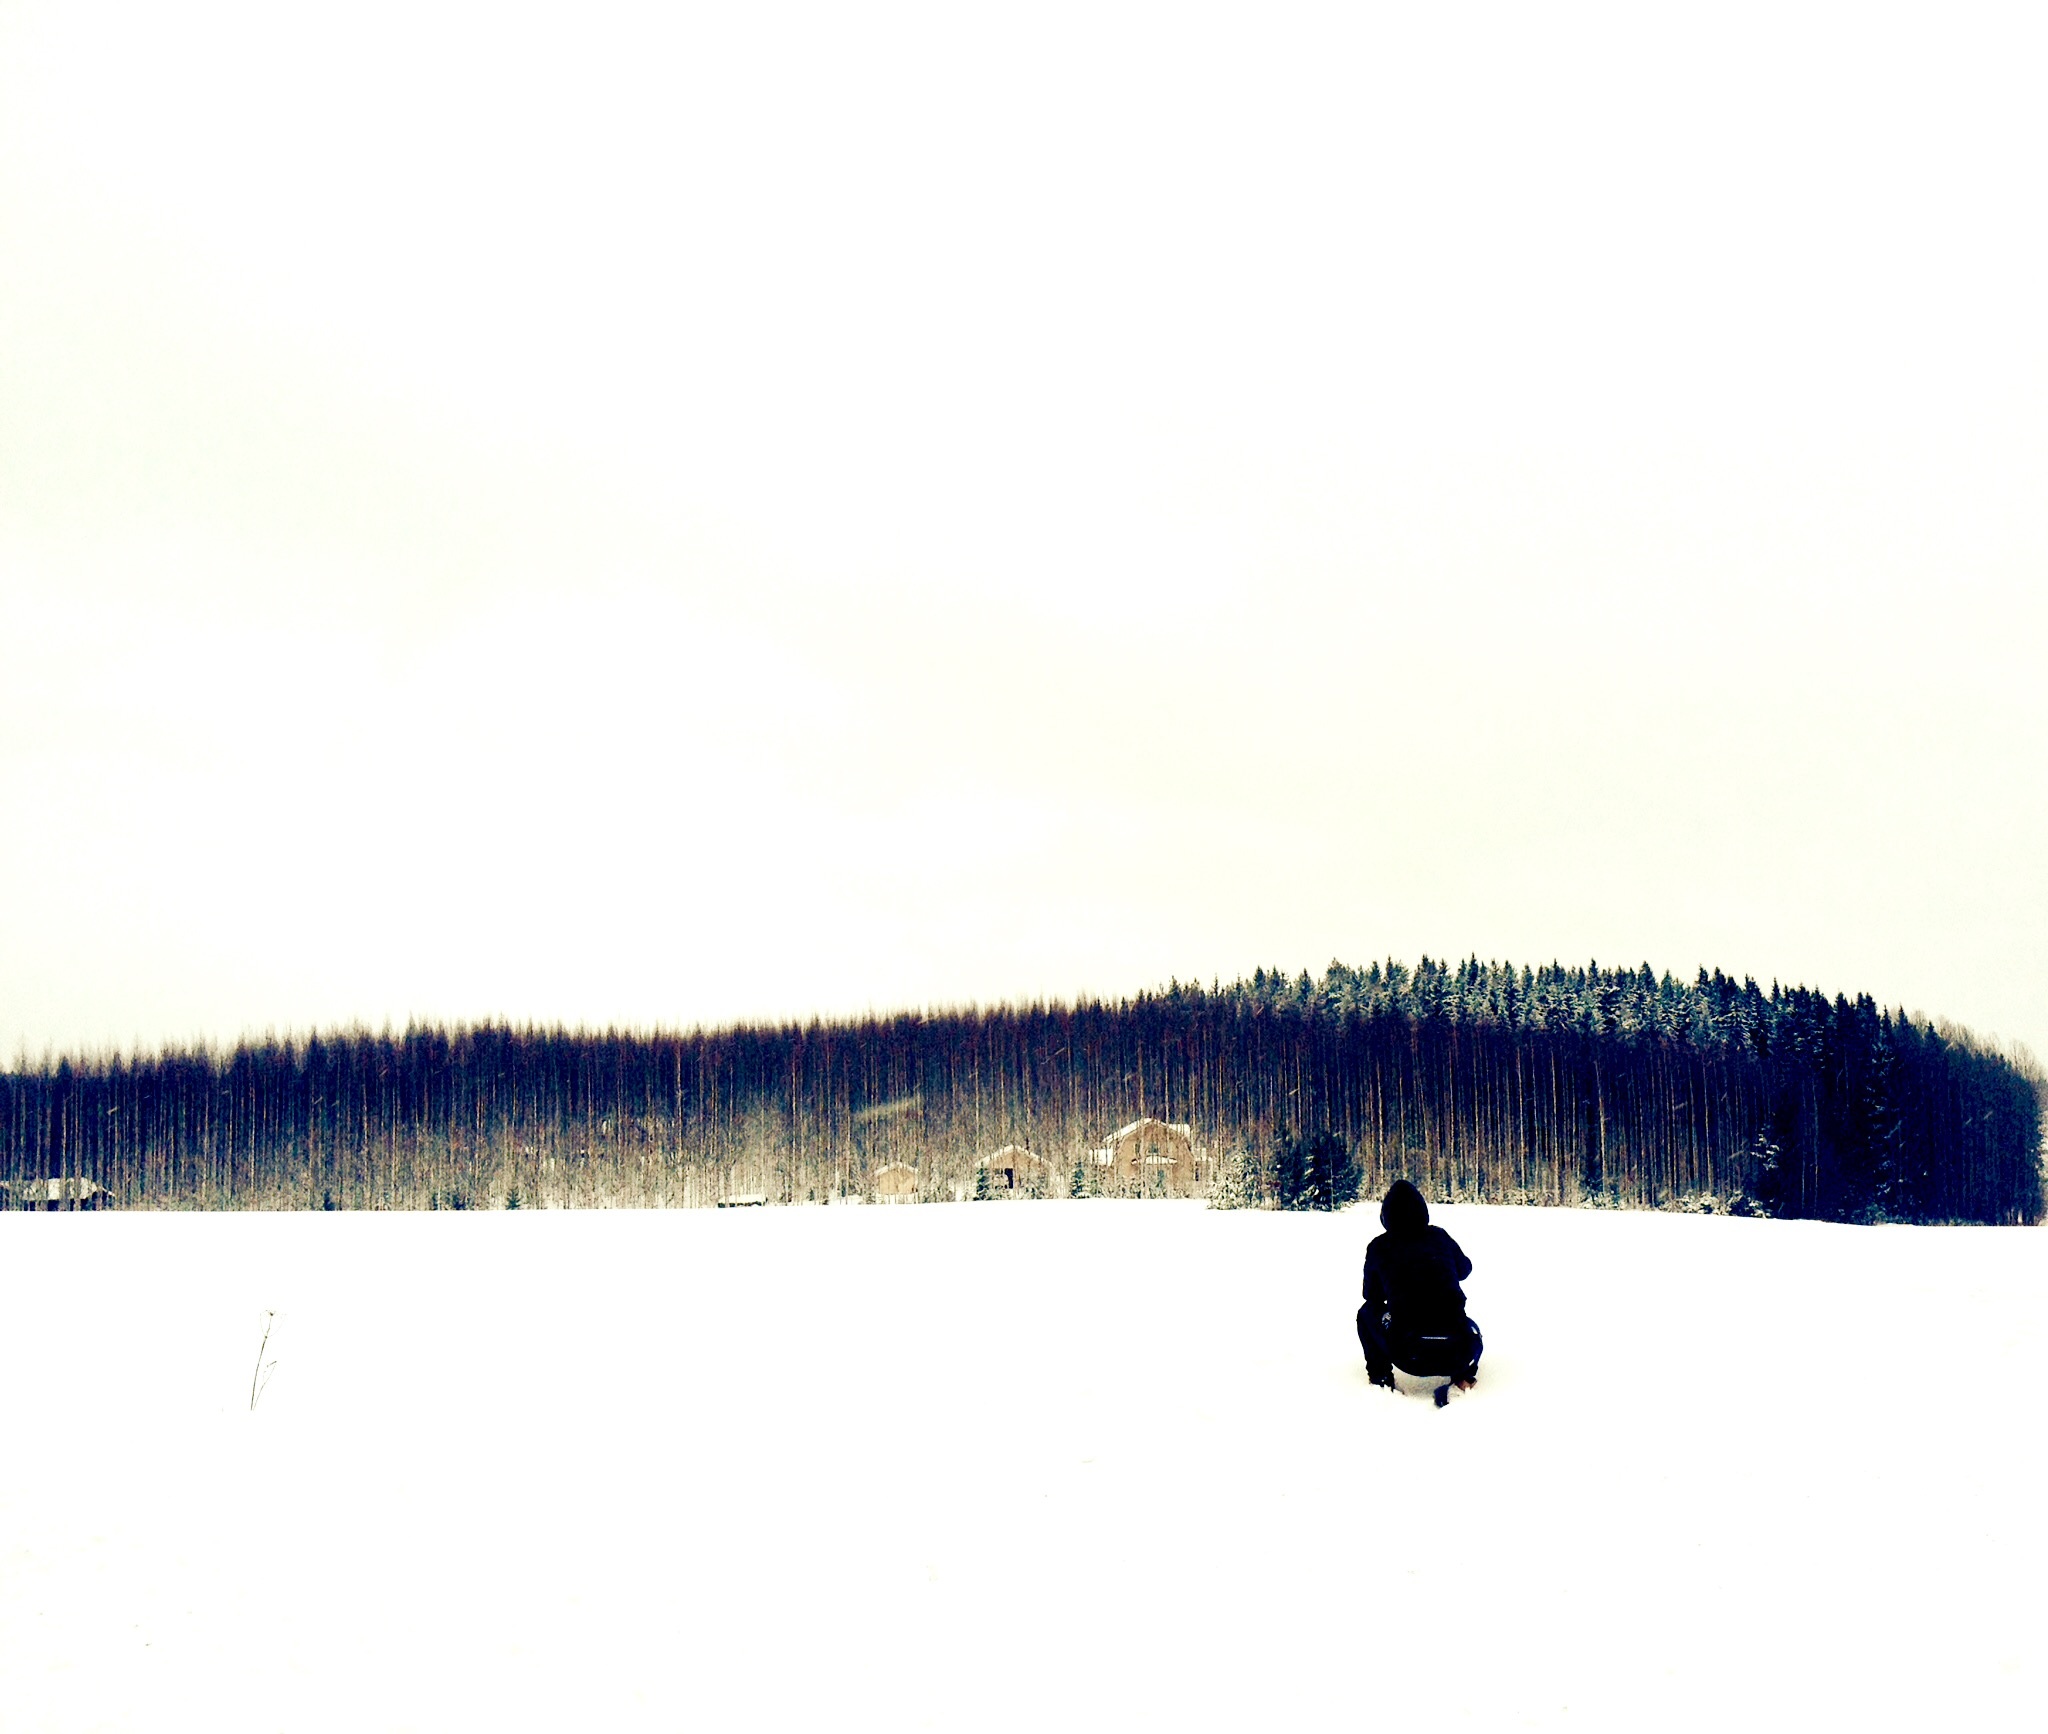
horn, eyelash, cosmetics